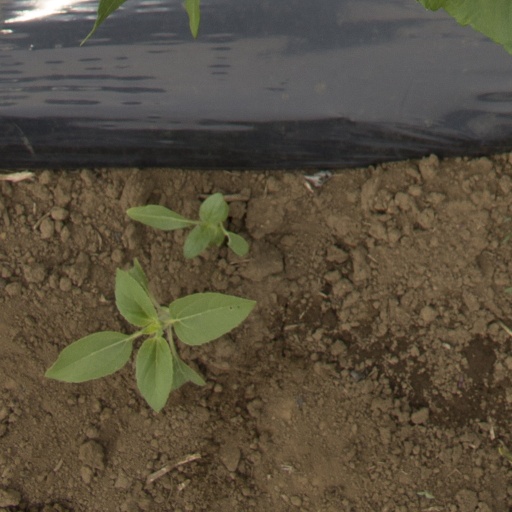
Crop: Jerusalem artichoke